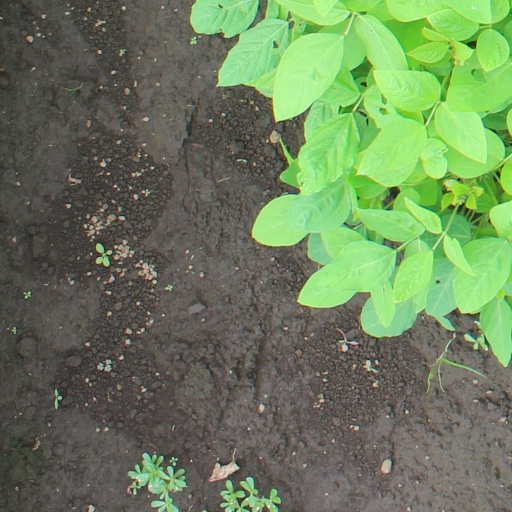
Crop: soybean